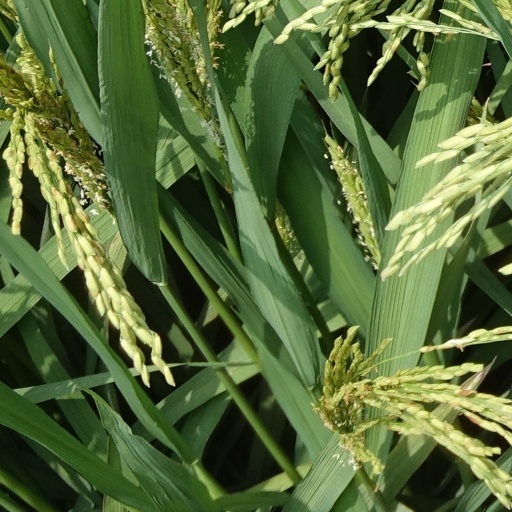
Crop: rice